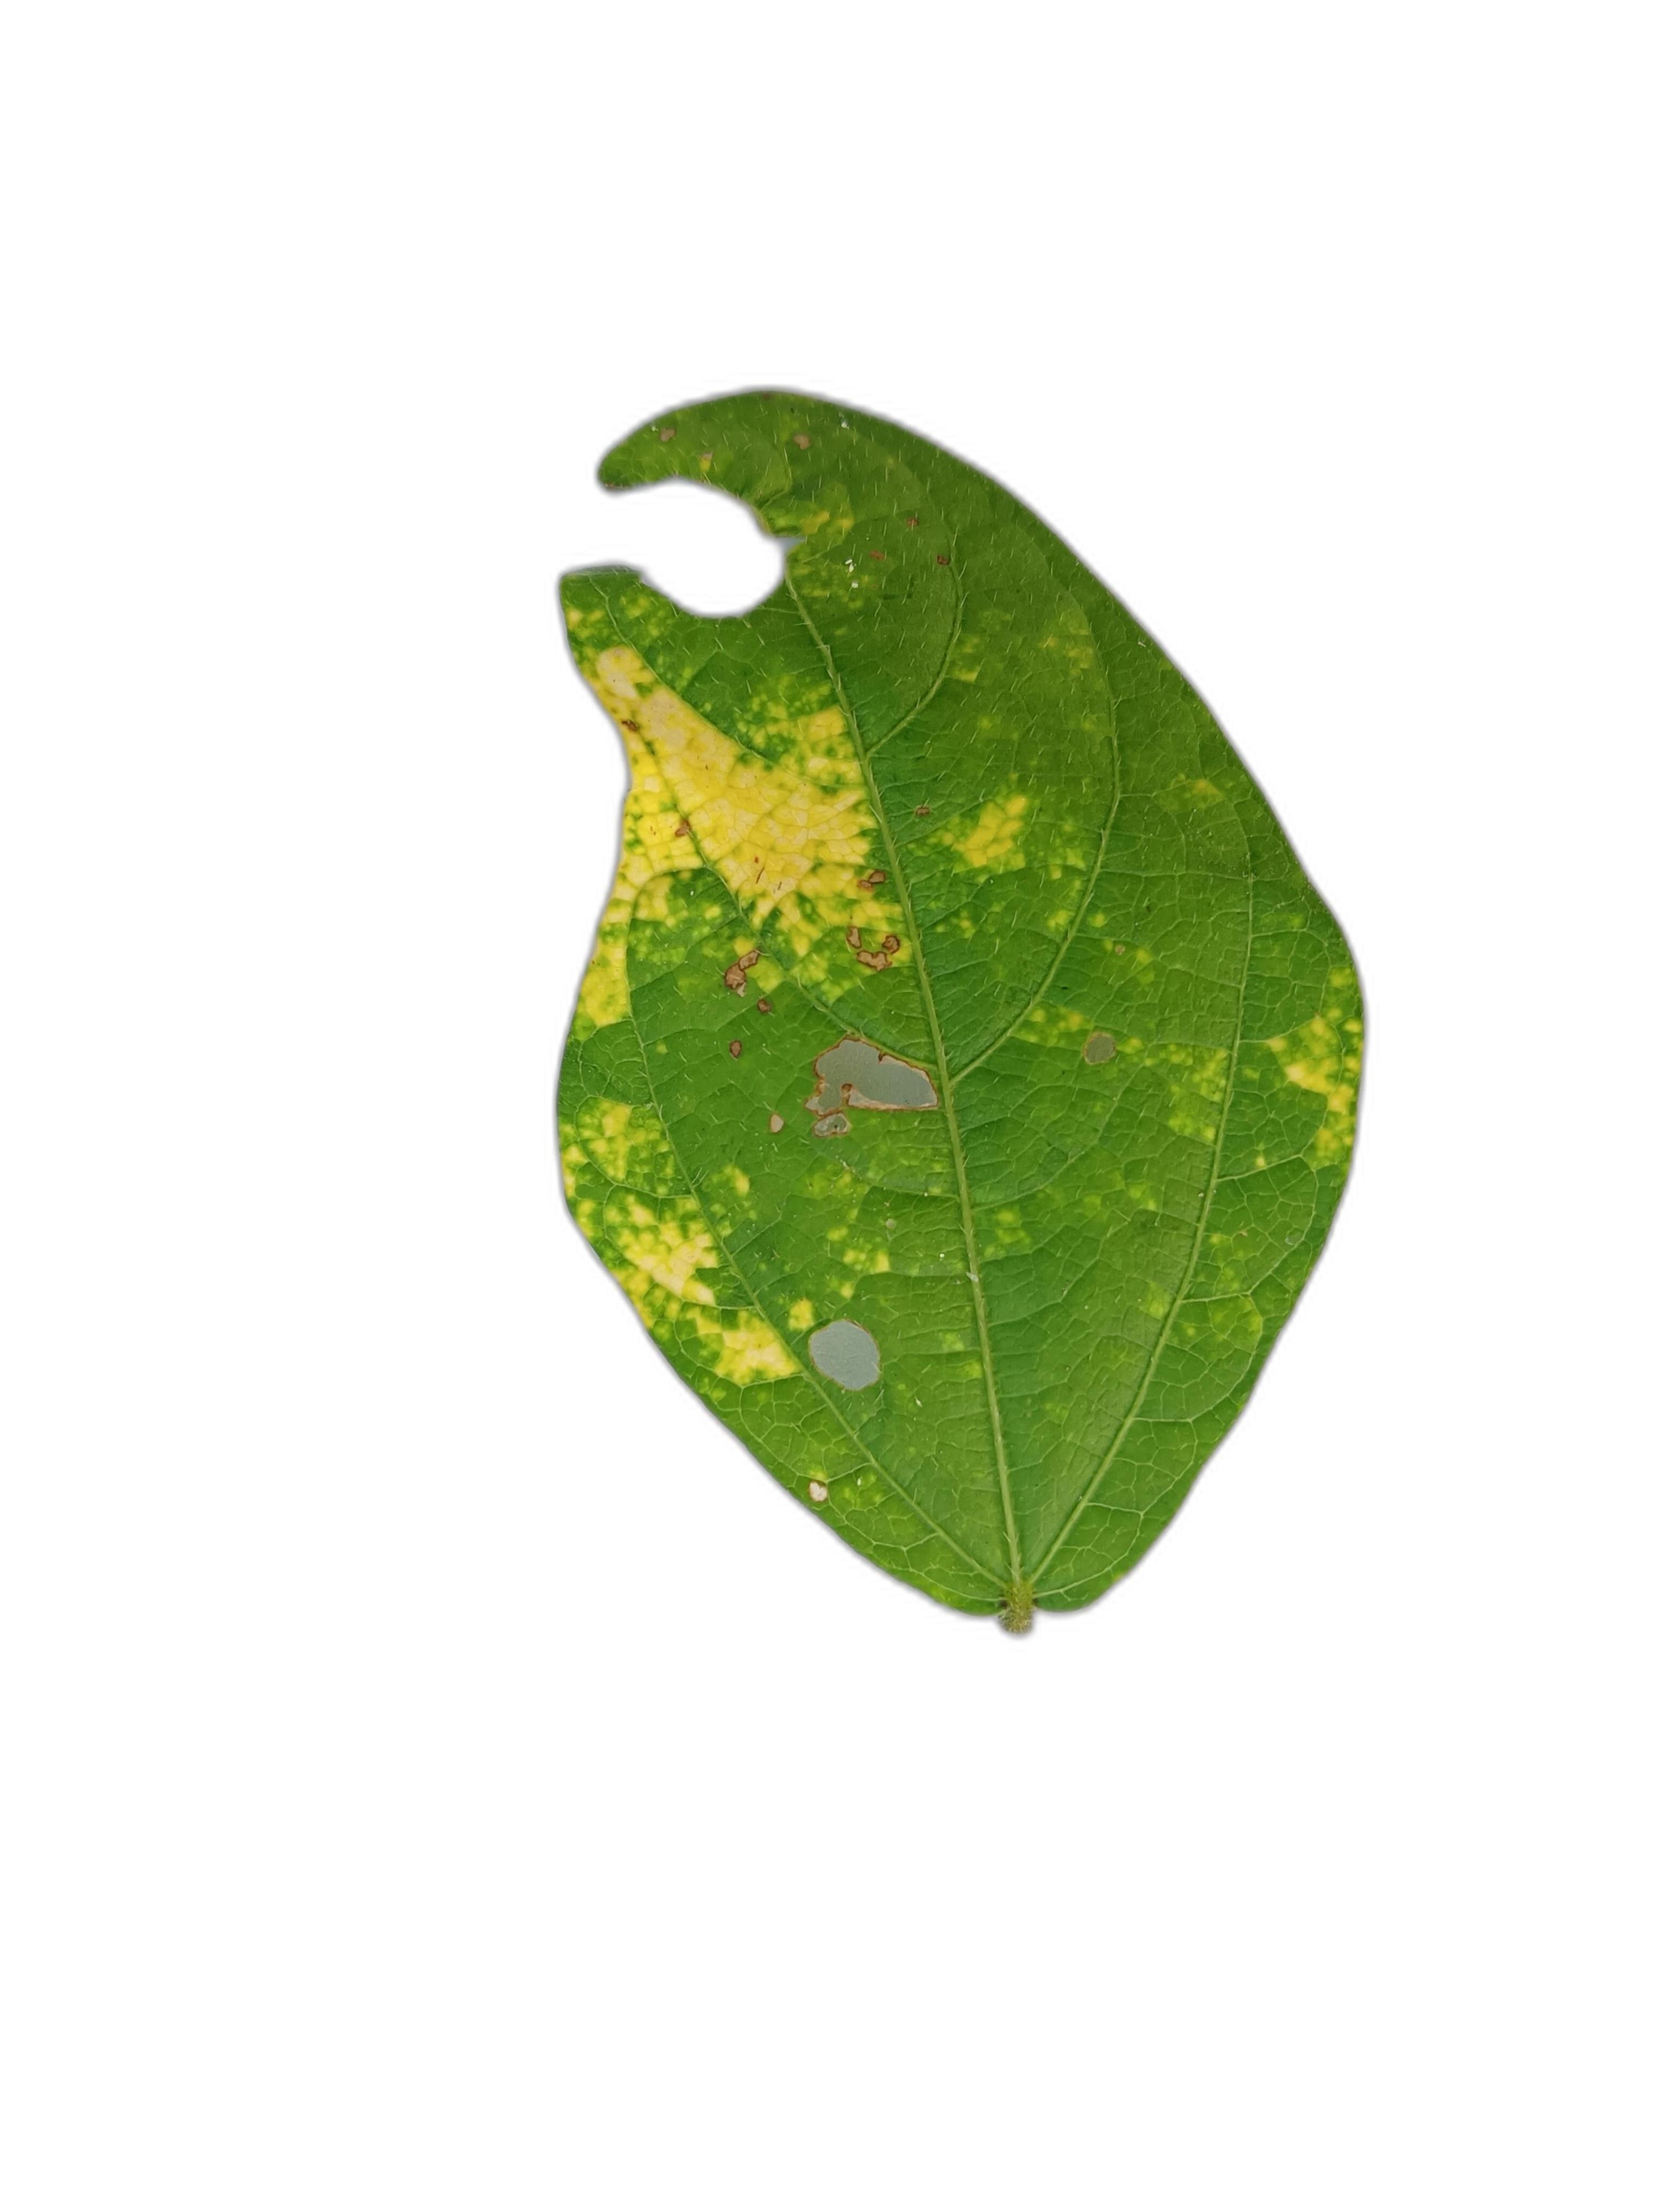
Label: Yellow Mosaic